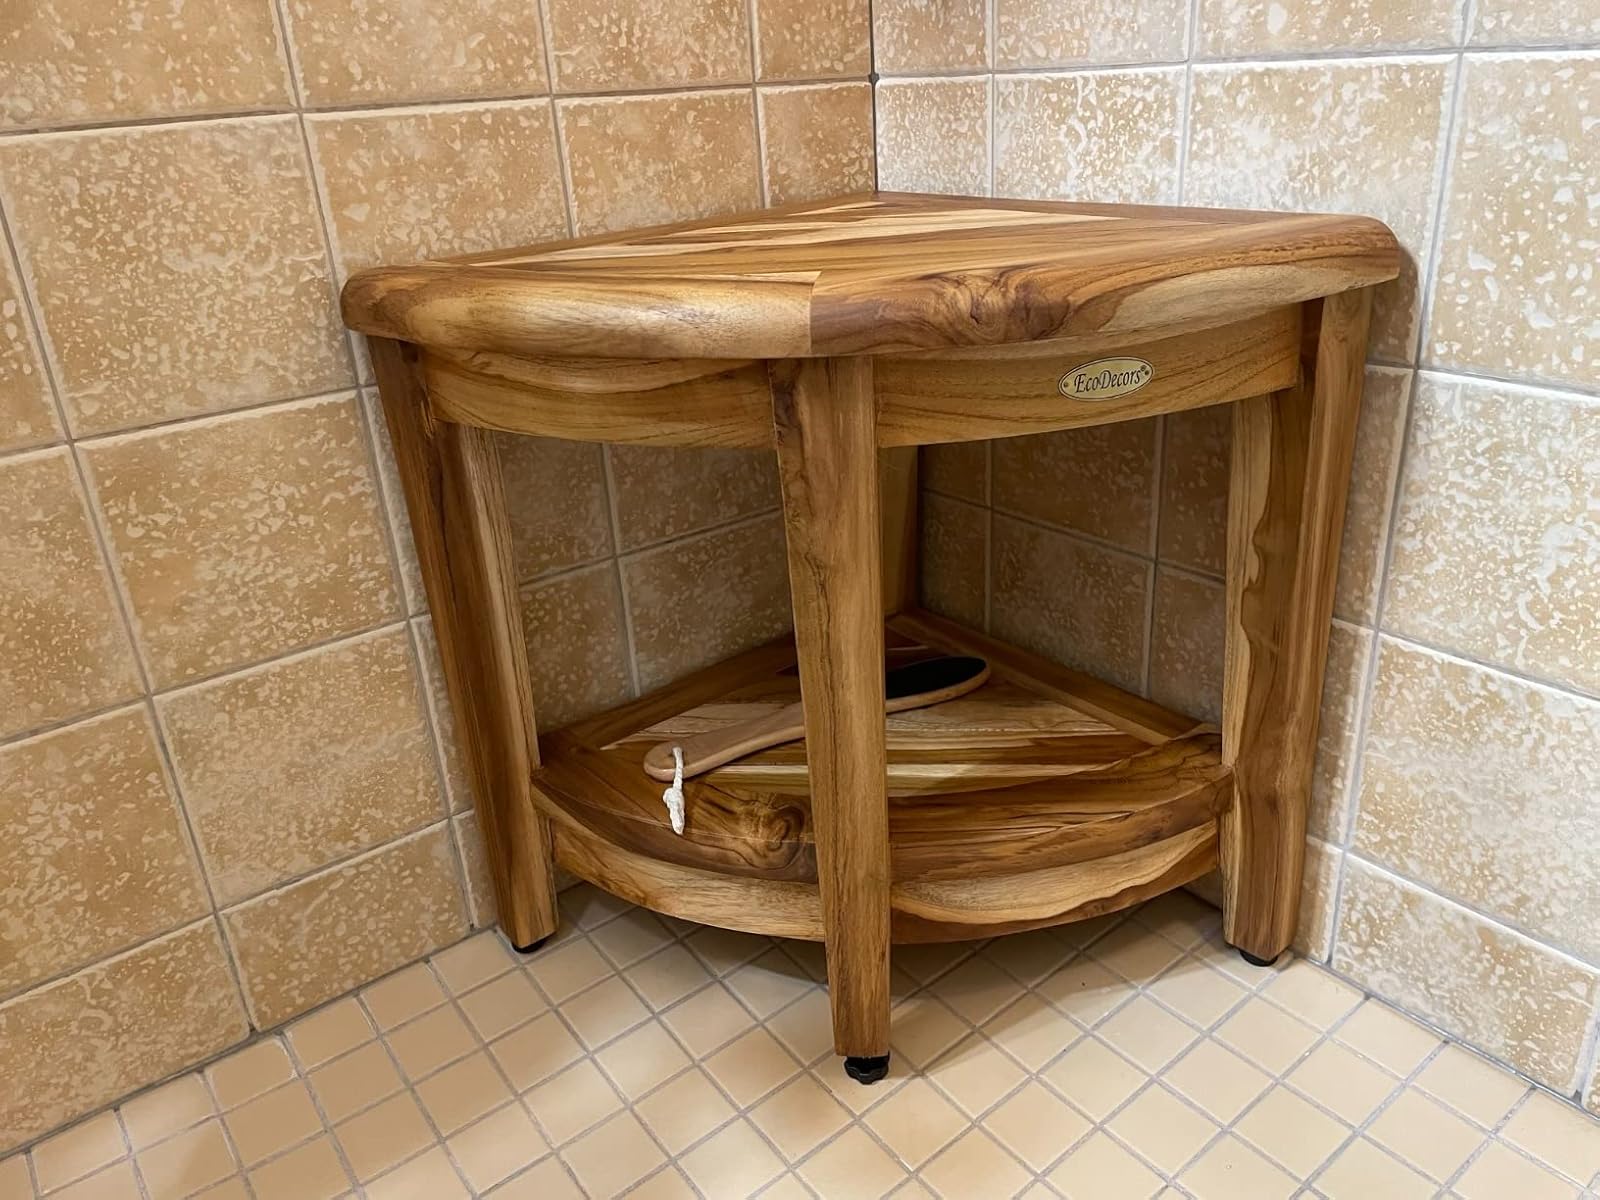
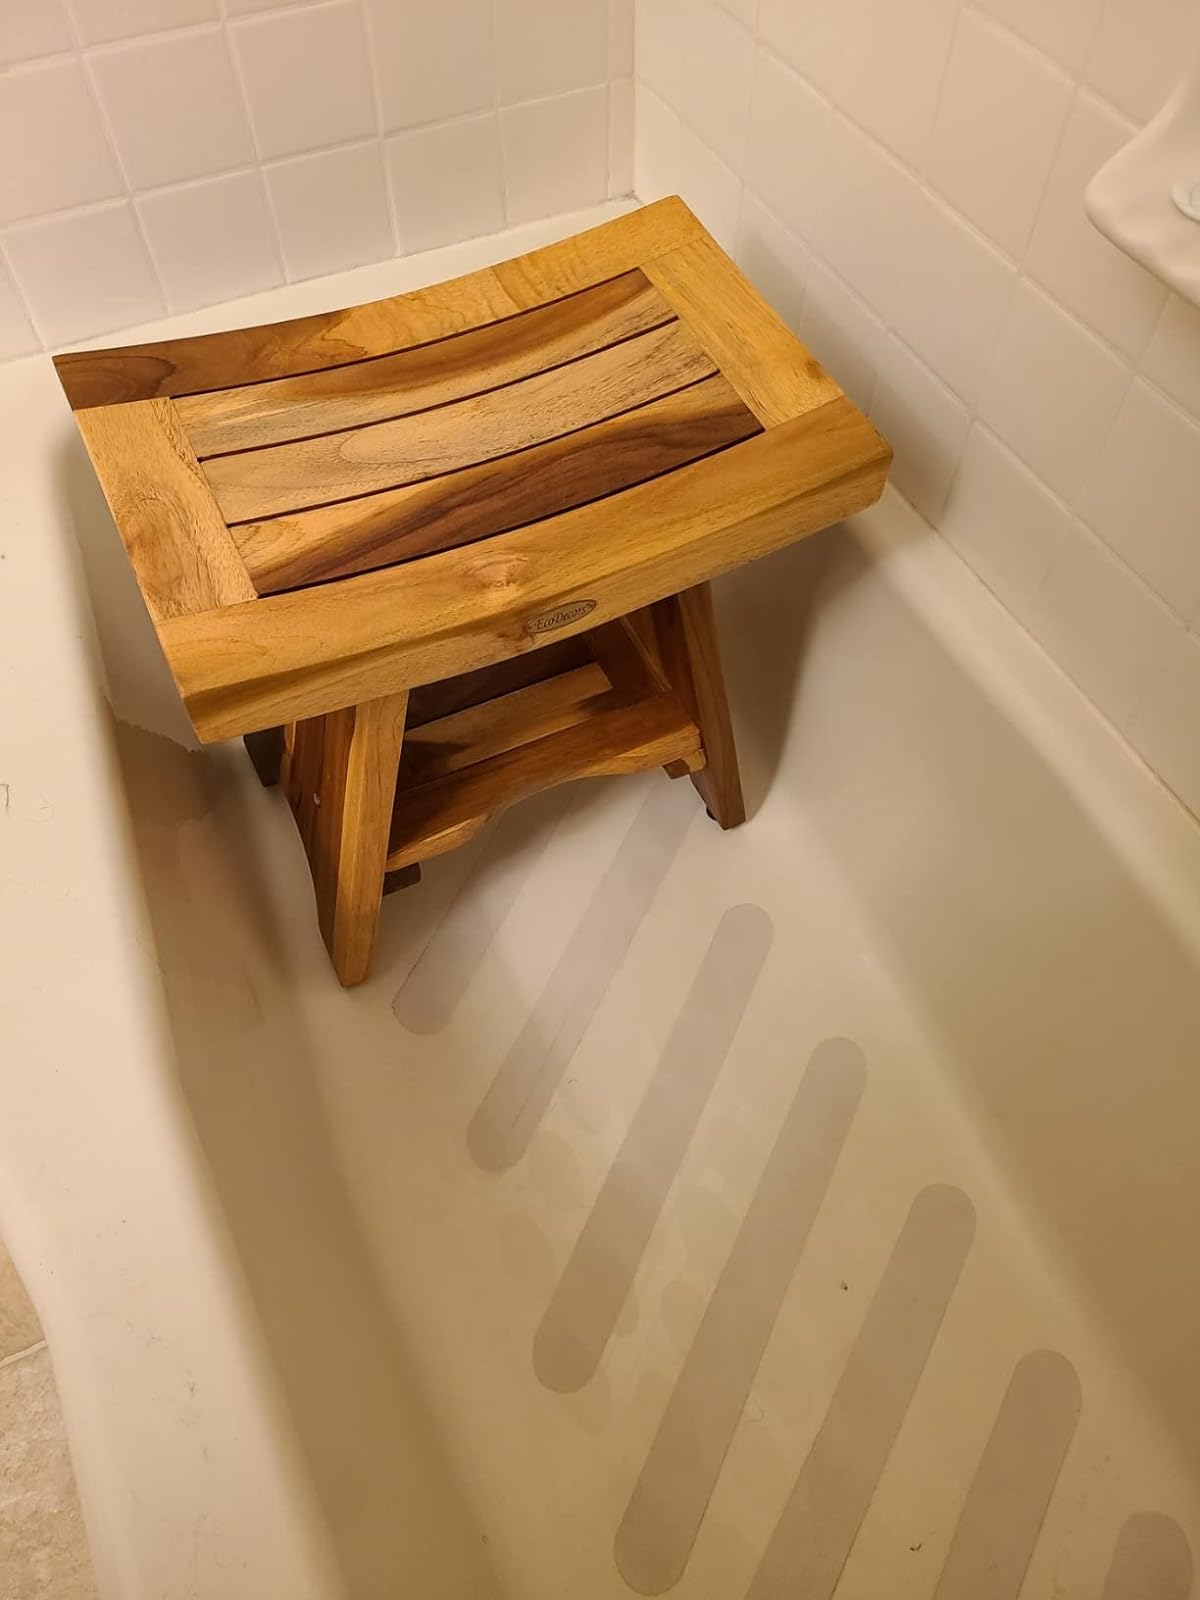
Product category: stool
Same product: no